M1-63

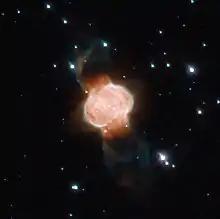
M1-63 by the Hubble Space Telescope

M1-63 (catalogued as VV 209, IRAS 18486-1314 and as 2MASS J18513095-1310367) is a bipolar planetary nebula in the constellation of Scutum.